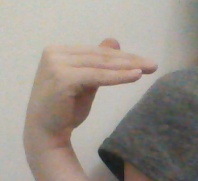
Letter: khaa